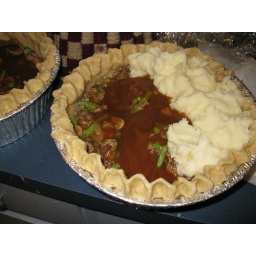
Shepherd's Pie in process. Pie crust, ground beef browned with onion, mushrooms, green beans, peas, mushroom gravy, and mashed potatoes